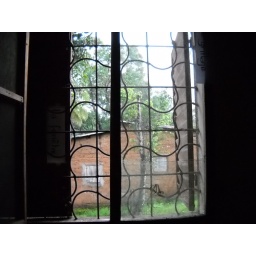
bedroom window in Forecariah